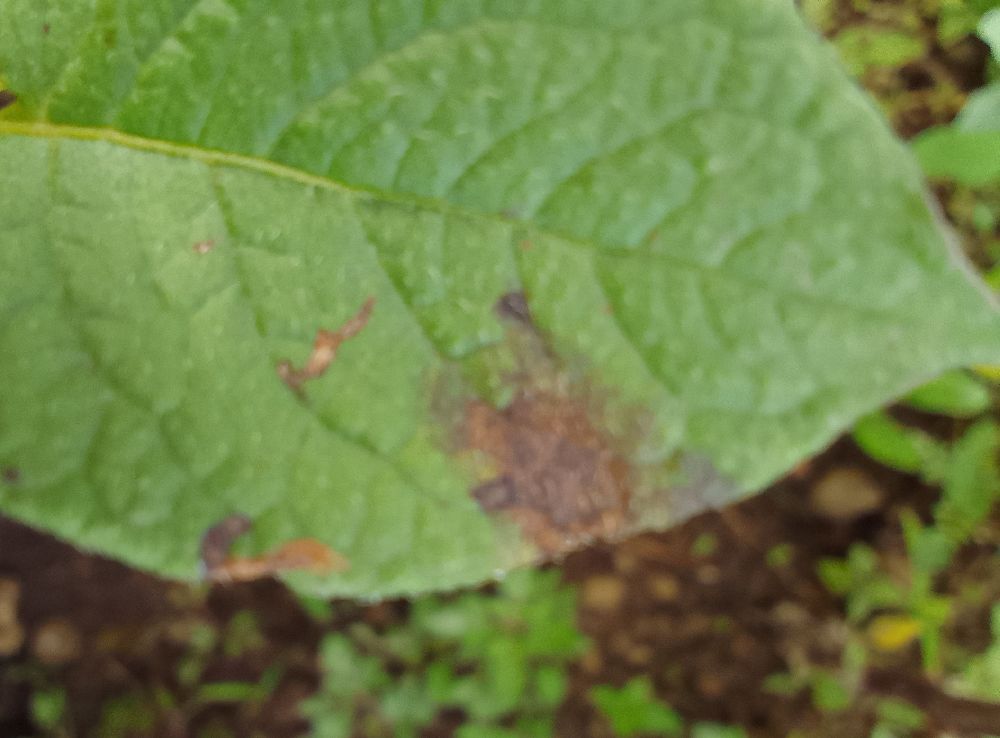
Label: Late blight